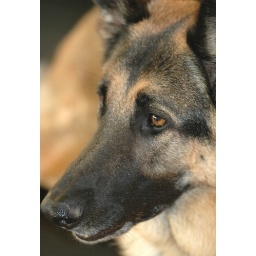
Tagen is in Matea's dog class. He's a gorgeous boy and probably the most photogenic one in the class!